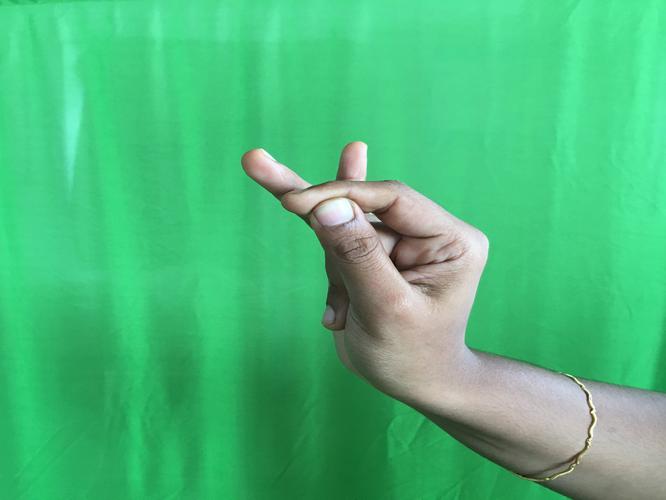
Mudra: Katakamukha_3
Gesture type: single_hand